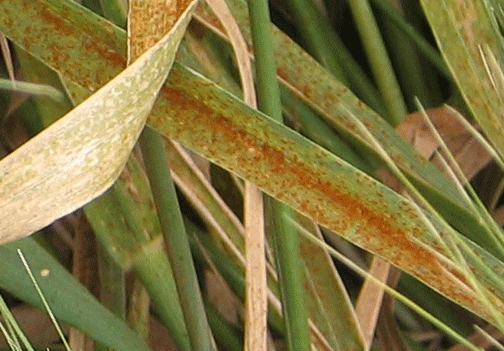
Label: Wheat___Brown_Rust